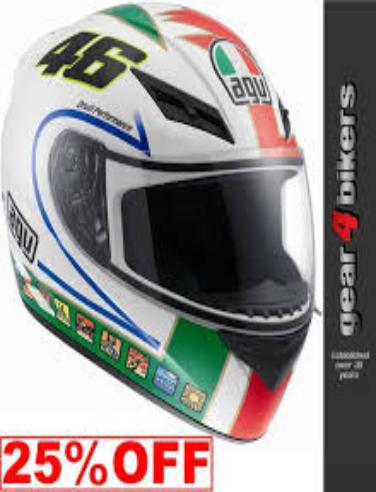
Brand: agv
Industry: Sports